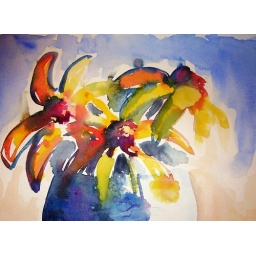
Love yellow and blue in midwinter. This one makes me happy.